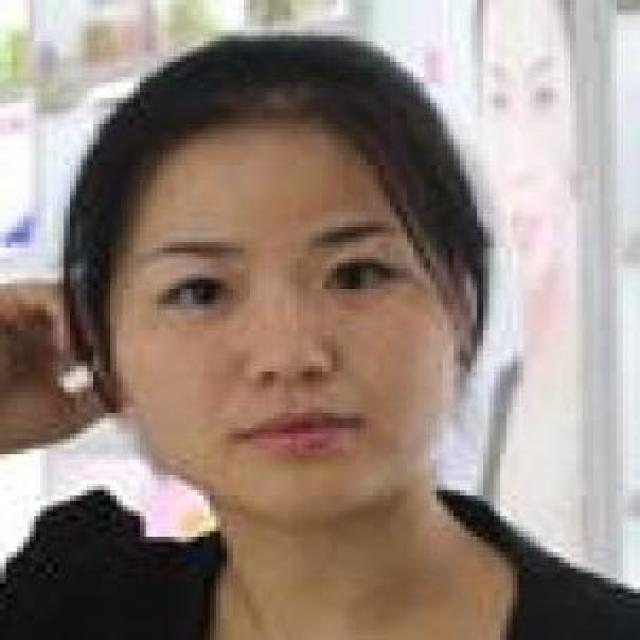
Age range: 21-44